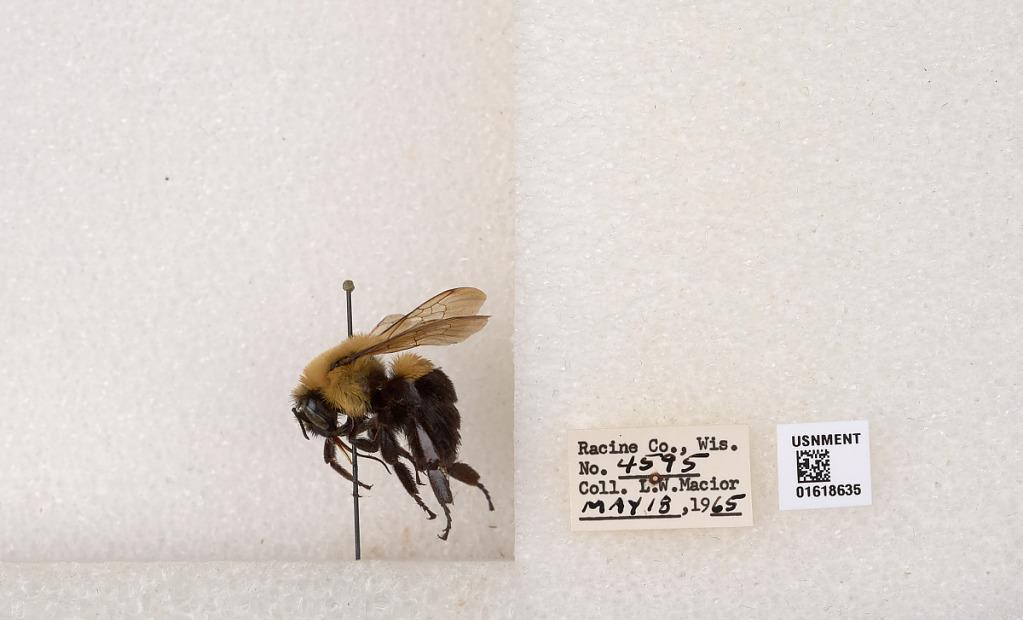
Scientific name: Bombus impatiens Cresson
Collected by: L. Macior
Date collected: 1965-5-18
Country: United States
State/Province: Wisconsin
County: Racine
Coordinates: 42.7299, -87.8123